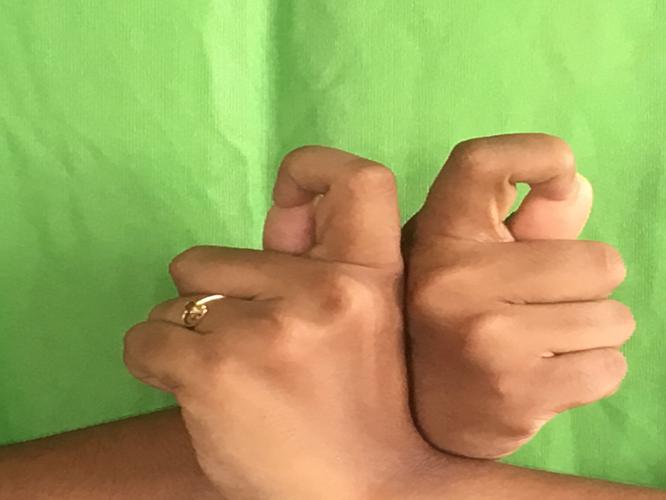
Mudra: Berunda
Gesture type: double_hand